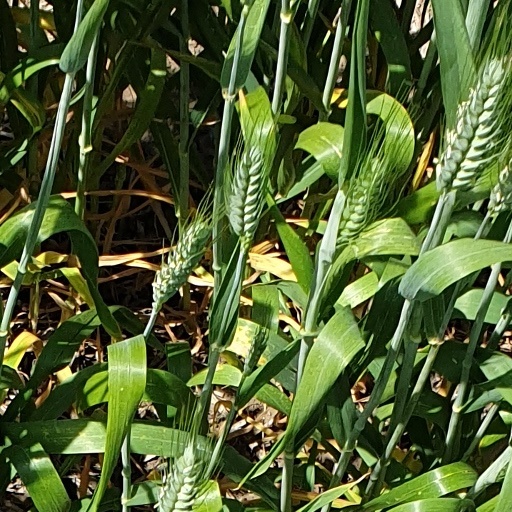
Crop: wheat